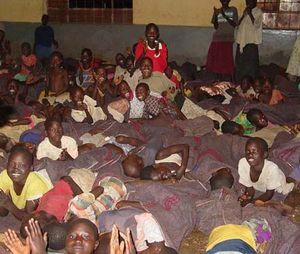
L’Armée de résistance du Seigneur est un mouvement qui se présente comme chrétien, en rébellion contre le gouvernement de l'Ouganda, créé en 1988, deux ans après le déclenchement de la guerre civile ougandaise.
L'insurrection de l'Armée de résistance du Seigneur a débuté en 1986. Ce mouvement rebelle, créé dans le Nord de Ouganda en 1988, s'est distingué par la violence de ses attaques, les atrocités commises sur les civils et son recours extensif aux enlèvements d'enfants dans le but d'en faire des soldats ou des esclaves.